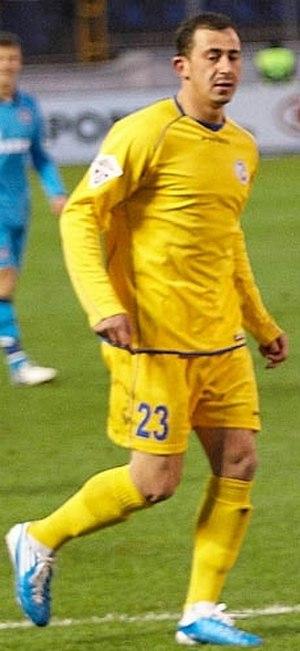
Chavdar Yankov est un footballeur international bulgare né le 29 mars 1984. Il évolue actuellement au poste de milieu de terrain pour le club du Slavia Sofia.